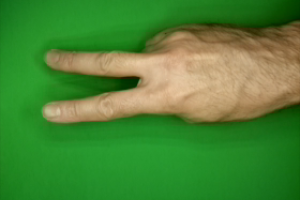
Label: scissors